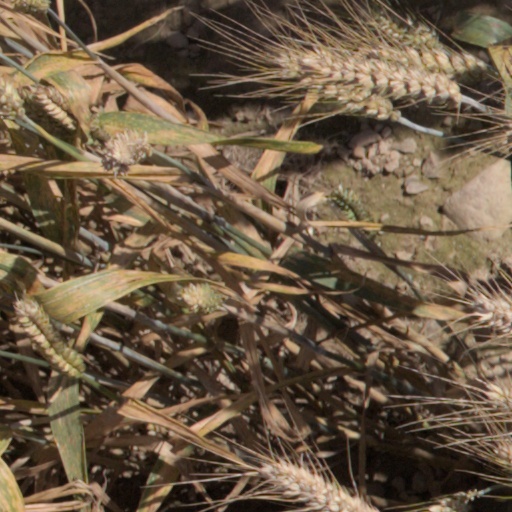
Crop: wheat